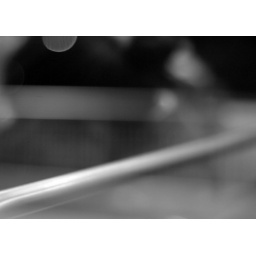
Reflection in window of train at night